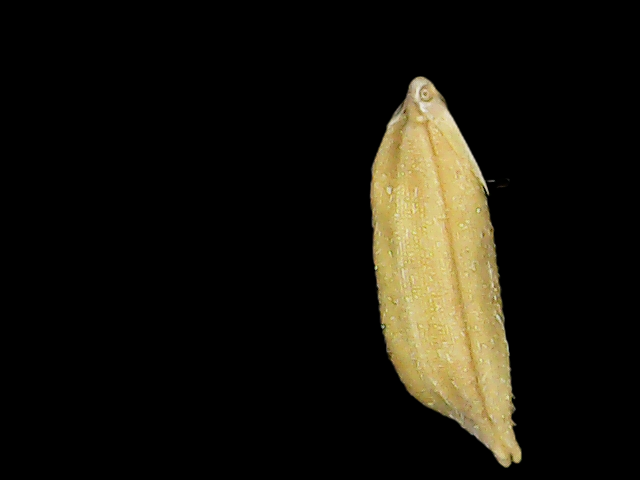
Rice variety: Binadhan07